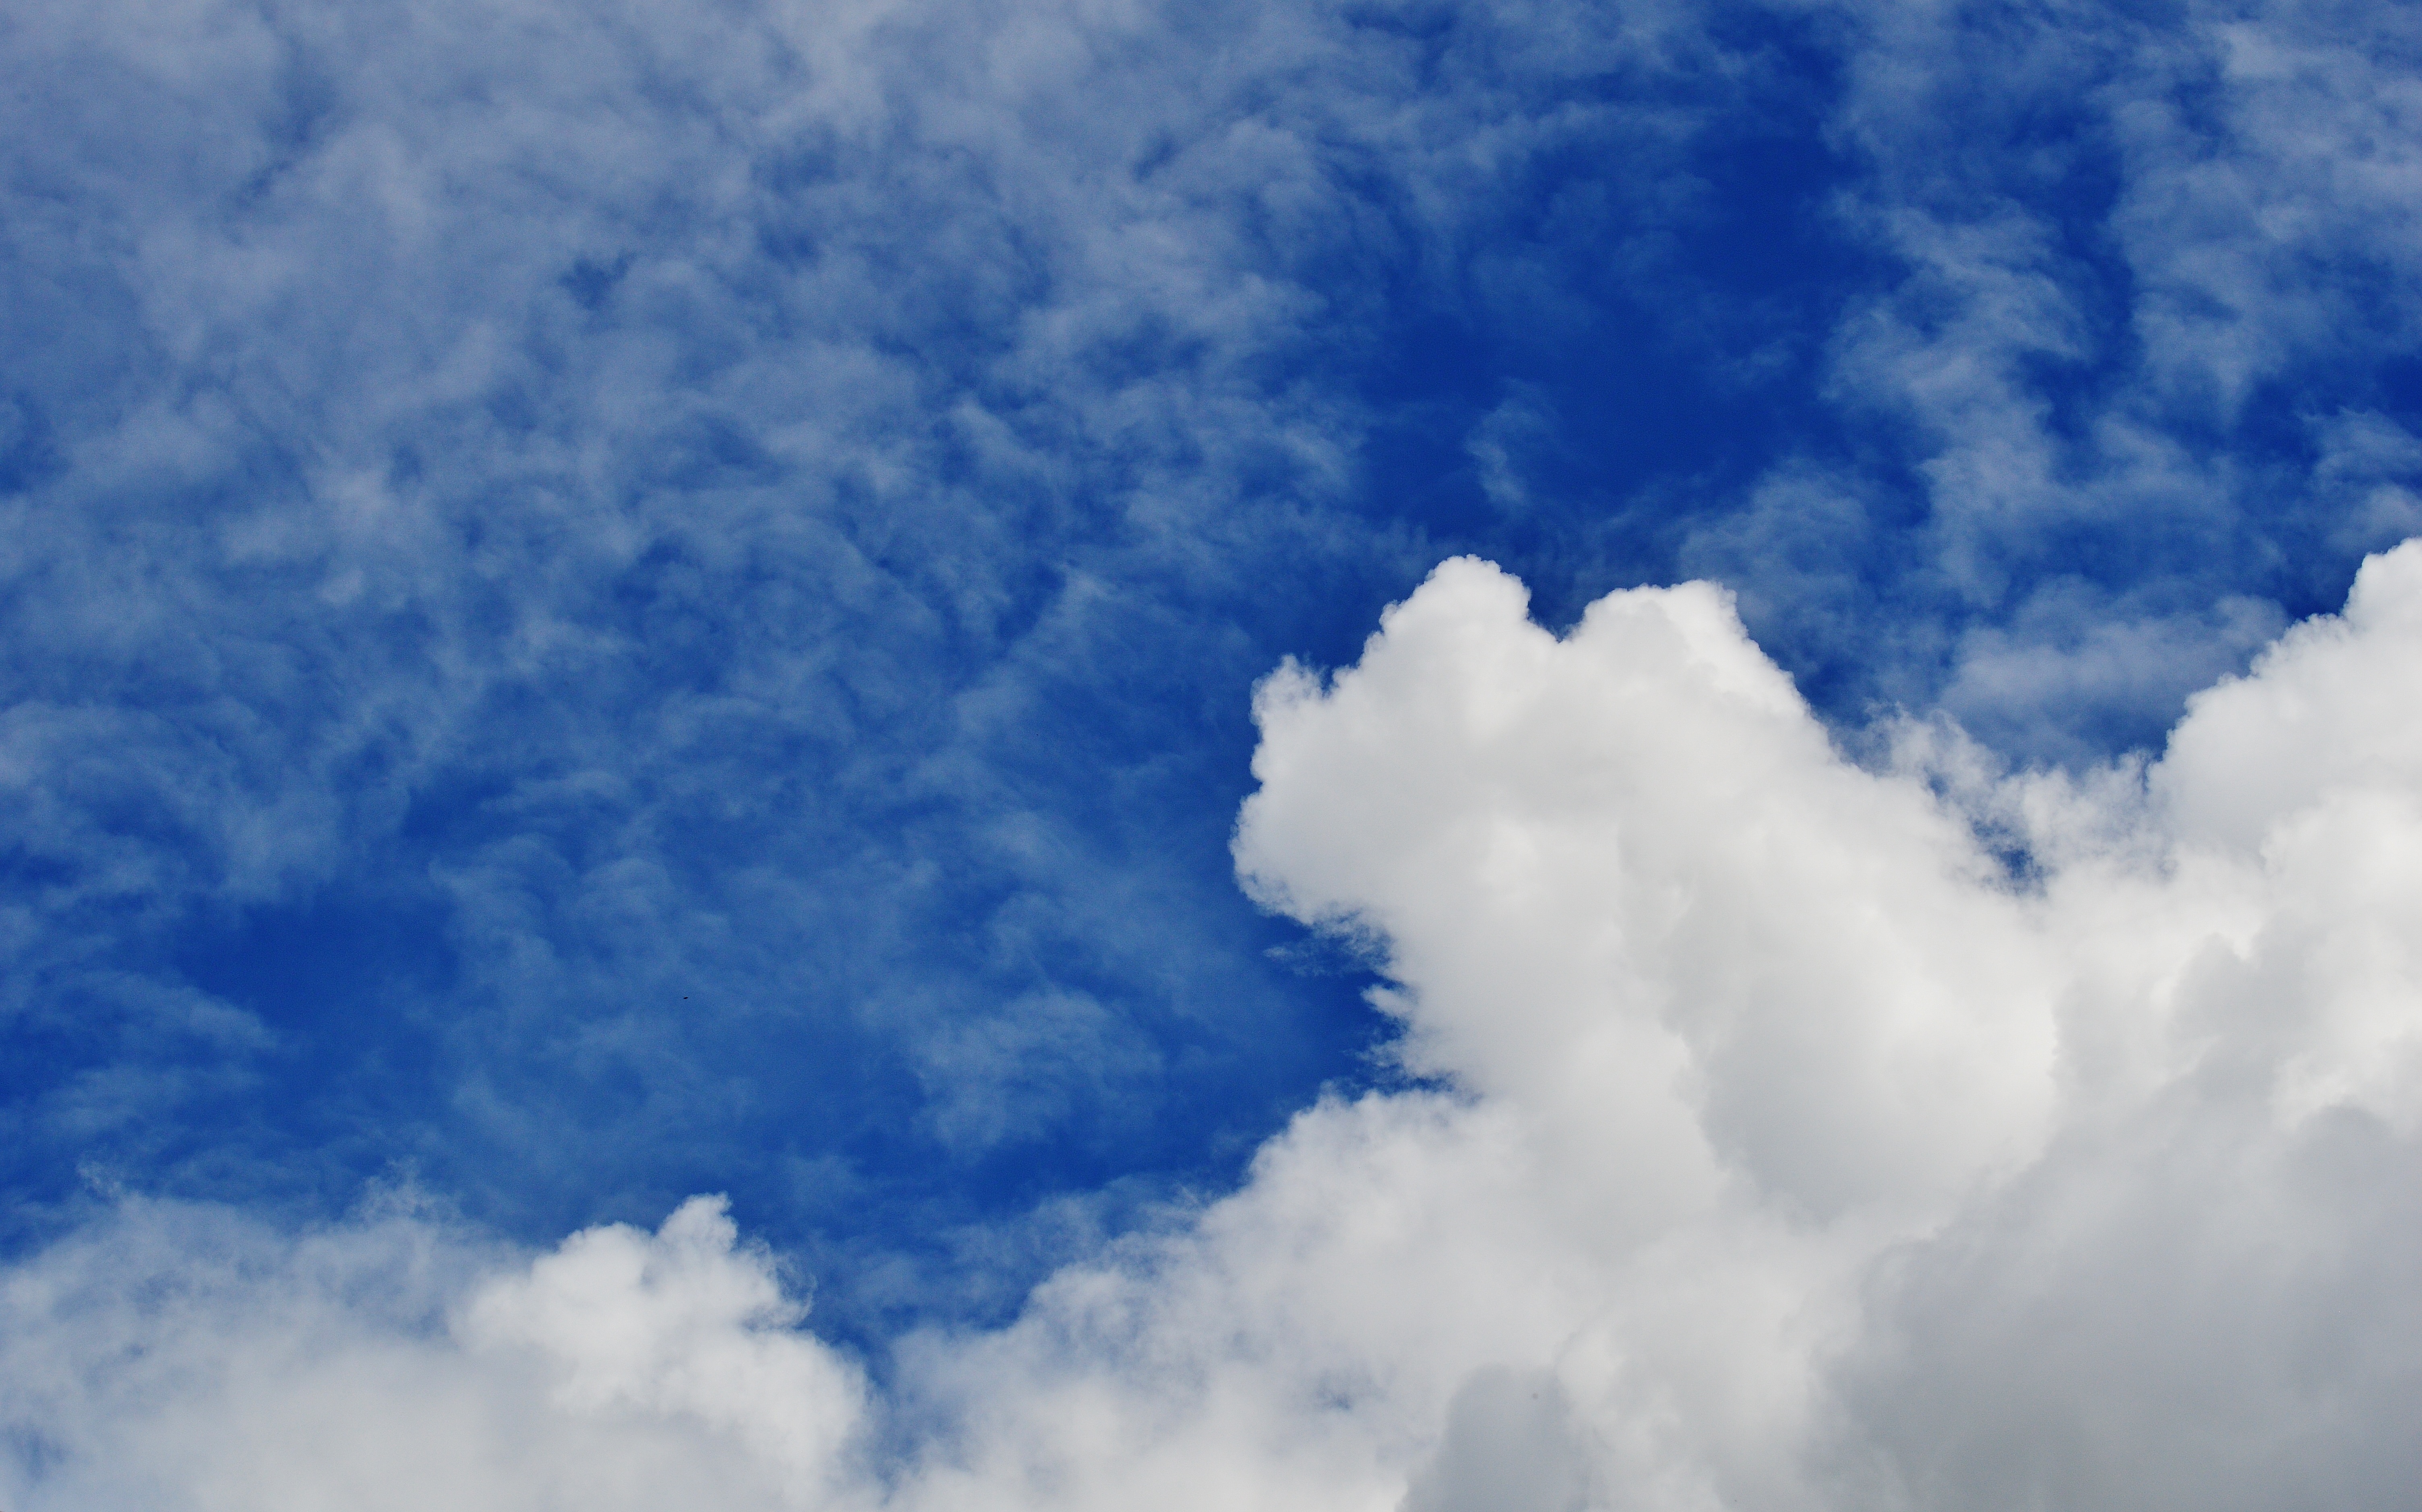
cloud, sky, white, sunlight, atmosphere, daytime, cumulus, blue, clouds, meteorological phenomenon, atmosphere of earth